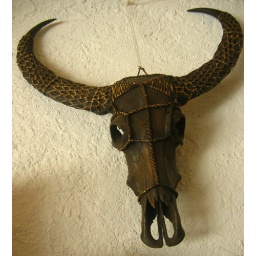
A wall decor displayed in the houses of indigenous people in Northern Luzon. Notice the weaving around the animal's horn and head.